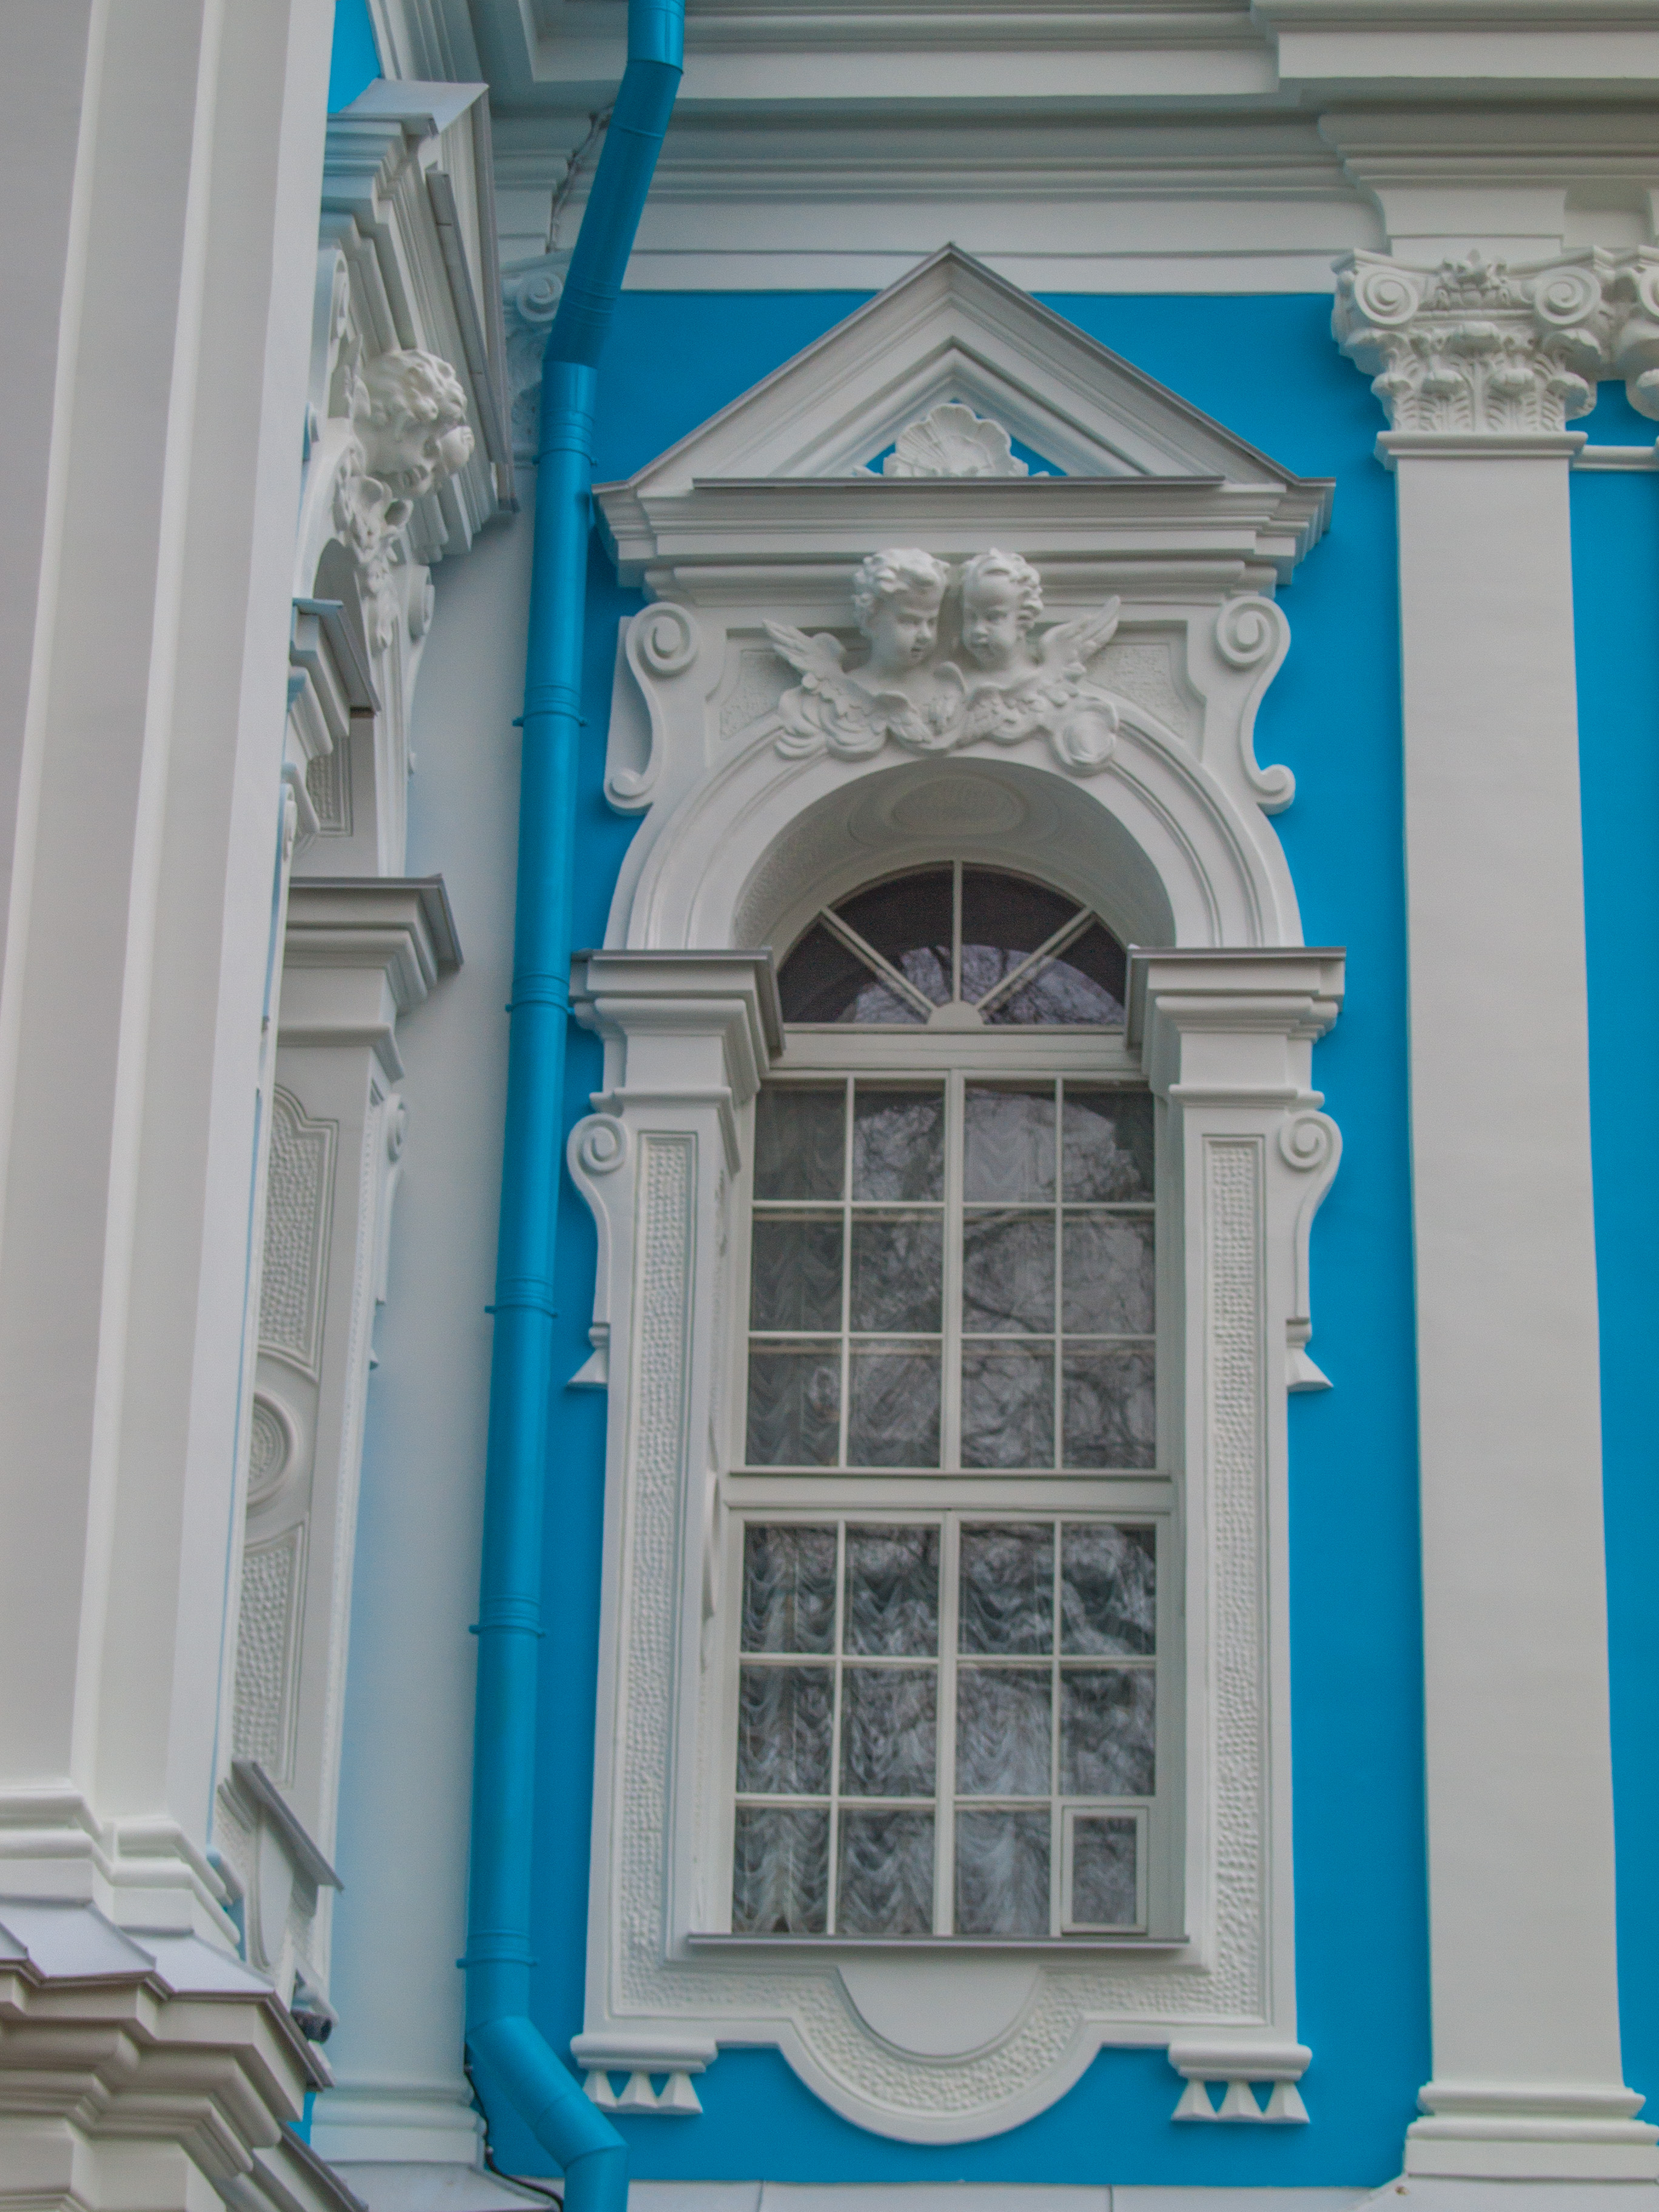
image, blue, architecture, classical architecture, building, window, facade, arch, house, door, molding, home, column